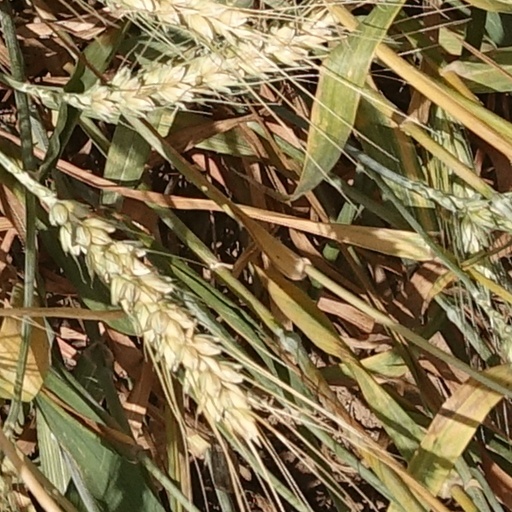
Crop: wheat